MTV Europe Music Awards

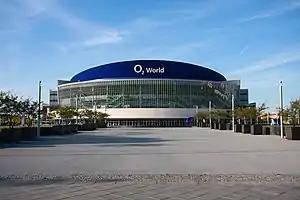
O World in Berlin, venue in 2009.

2009: Returning for the second time as host, Katy Perry opened the show and performed a medley of the nominees for Best Song. The Jonas Brothers introduced a tribute to Michael Jackson performed by Michael's fans in front of the Brandenburg Gate in Berlin. U2 and Jay-Z performed "Sunday Bloody Sunday" in front of the Brandenburg Gate with Jay-Z freestyling over the performance and rapped in the lyrics from Bob Marley's "Get Up, Stand Up". Beyoncé won three awards, the most awards that night. Pete Wentz was the host for the show webcast.